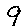
Label: 9